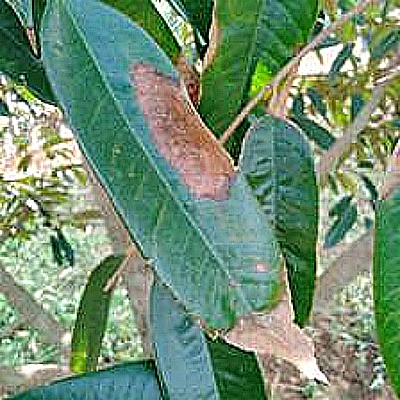
Label: Leaf_Blight